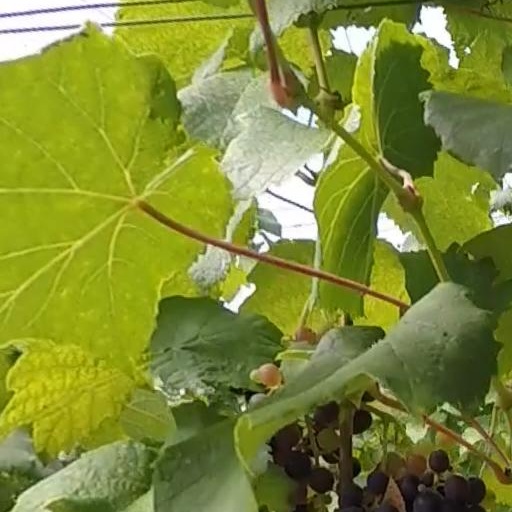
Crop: grape